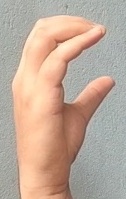
ASL sign: C